Division 1-A Rugby

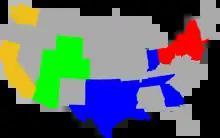
The 2011 CPD participants, colored by conference Pacific gold -- West green -- Mid-South blue -- East red

Prior to the formation of Division 1-A, there had been some difficulty in determining how many teams each territory would send to the "Sweet 16" tournament, as the relative strengths of the rugby teams in each territory fluctuated over time, and despite the disparity in the levels of rugby, it was politically difficult to deny a union any playoff bids, even though the team that came third or fourth in a more powerful territory might be a better side. Further problems occurred because of the different competitive seasons across the continent; in the East the league season is played in the fall while in the South and West spring is the primary season, so this structure was frequently open to criticism.